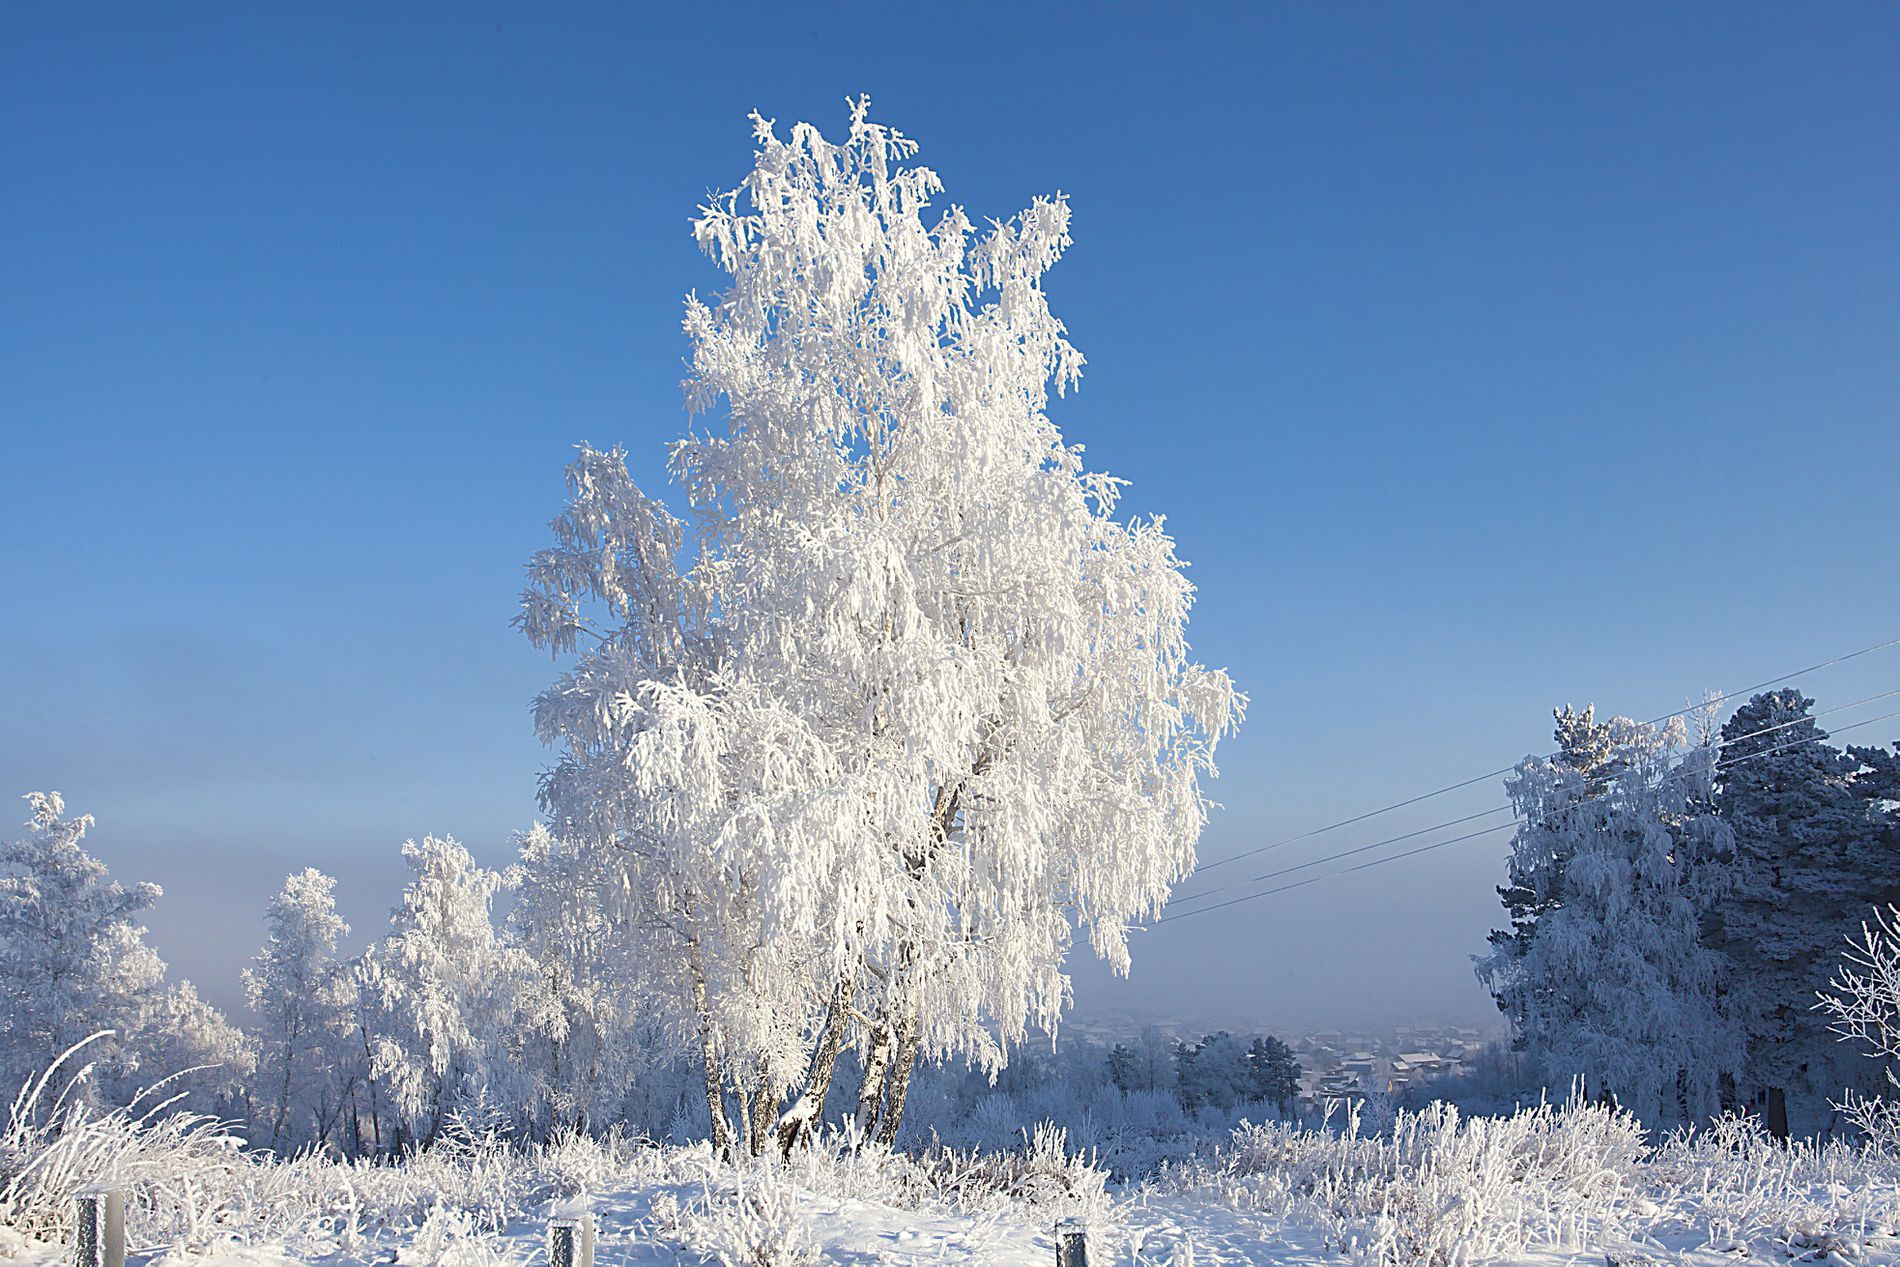
snow covered landscape
The image shows a snow covered landscape with a prominent tree covered in snow.
Several other trees, also covered in snow, are visible in the background.
The eye level photograph captures a snow covered tree under a clear blue sky, suggesting a winter day.
The landscape, also covered in snow, evokes a serene and cold atmosphere.
The color ballet is white and blue.
Labels: Nature, Outdoors, Weather, Ice, Frost, Snow, Plant, Tree, Scenery, Landscape, Winter, sky
Camera: Canon Canon EOS 5D Mark II
Lens: EF17-40mm f/4L USM, Canon EF 17-40mm f/4L
Aperture: F14
Exposure: 1/200 sec
ISO: 100
Focal length: 28.0 mm